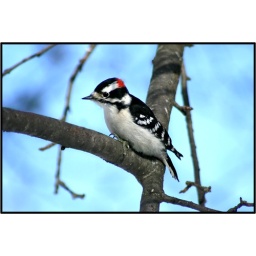
Male Downy Woodpecker perched in my apple tree - Canon Dig Rebel xti w/300 zoom and 1.4x teleconverter.